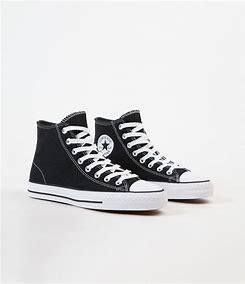
Brand: Converse
Model: Ctas Hi